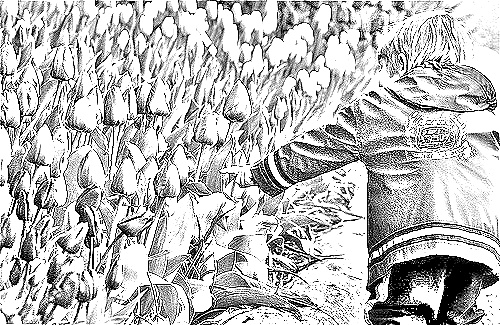
Portrait style: Sketch Portrait